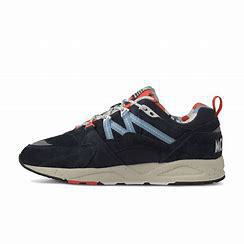
Brand: Karhu
Model: 100